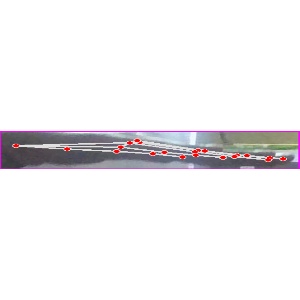
अक्षर: ज